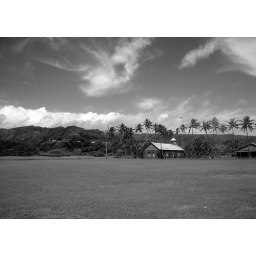
house by the hana road